Fang-Yi Sheu

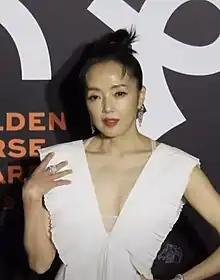
Sheu at the 59th Golden Horse Awards in November 2022

Fang-Yi Sheu (born 1971) is a Taiwanese-American dancer and choreographer. She was a principal dancer with the Martha Graham Dance Company, then founded LAFA & Artists Dance Company with Bulareyaung Pagarlava in 2006 and Fang-Yi Sheu & Artists in 2011.